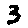
Label: 3